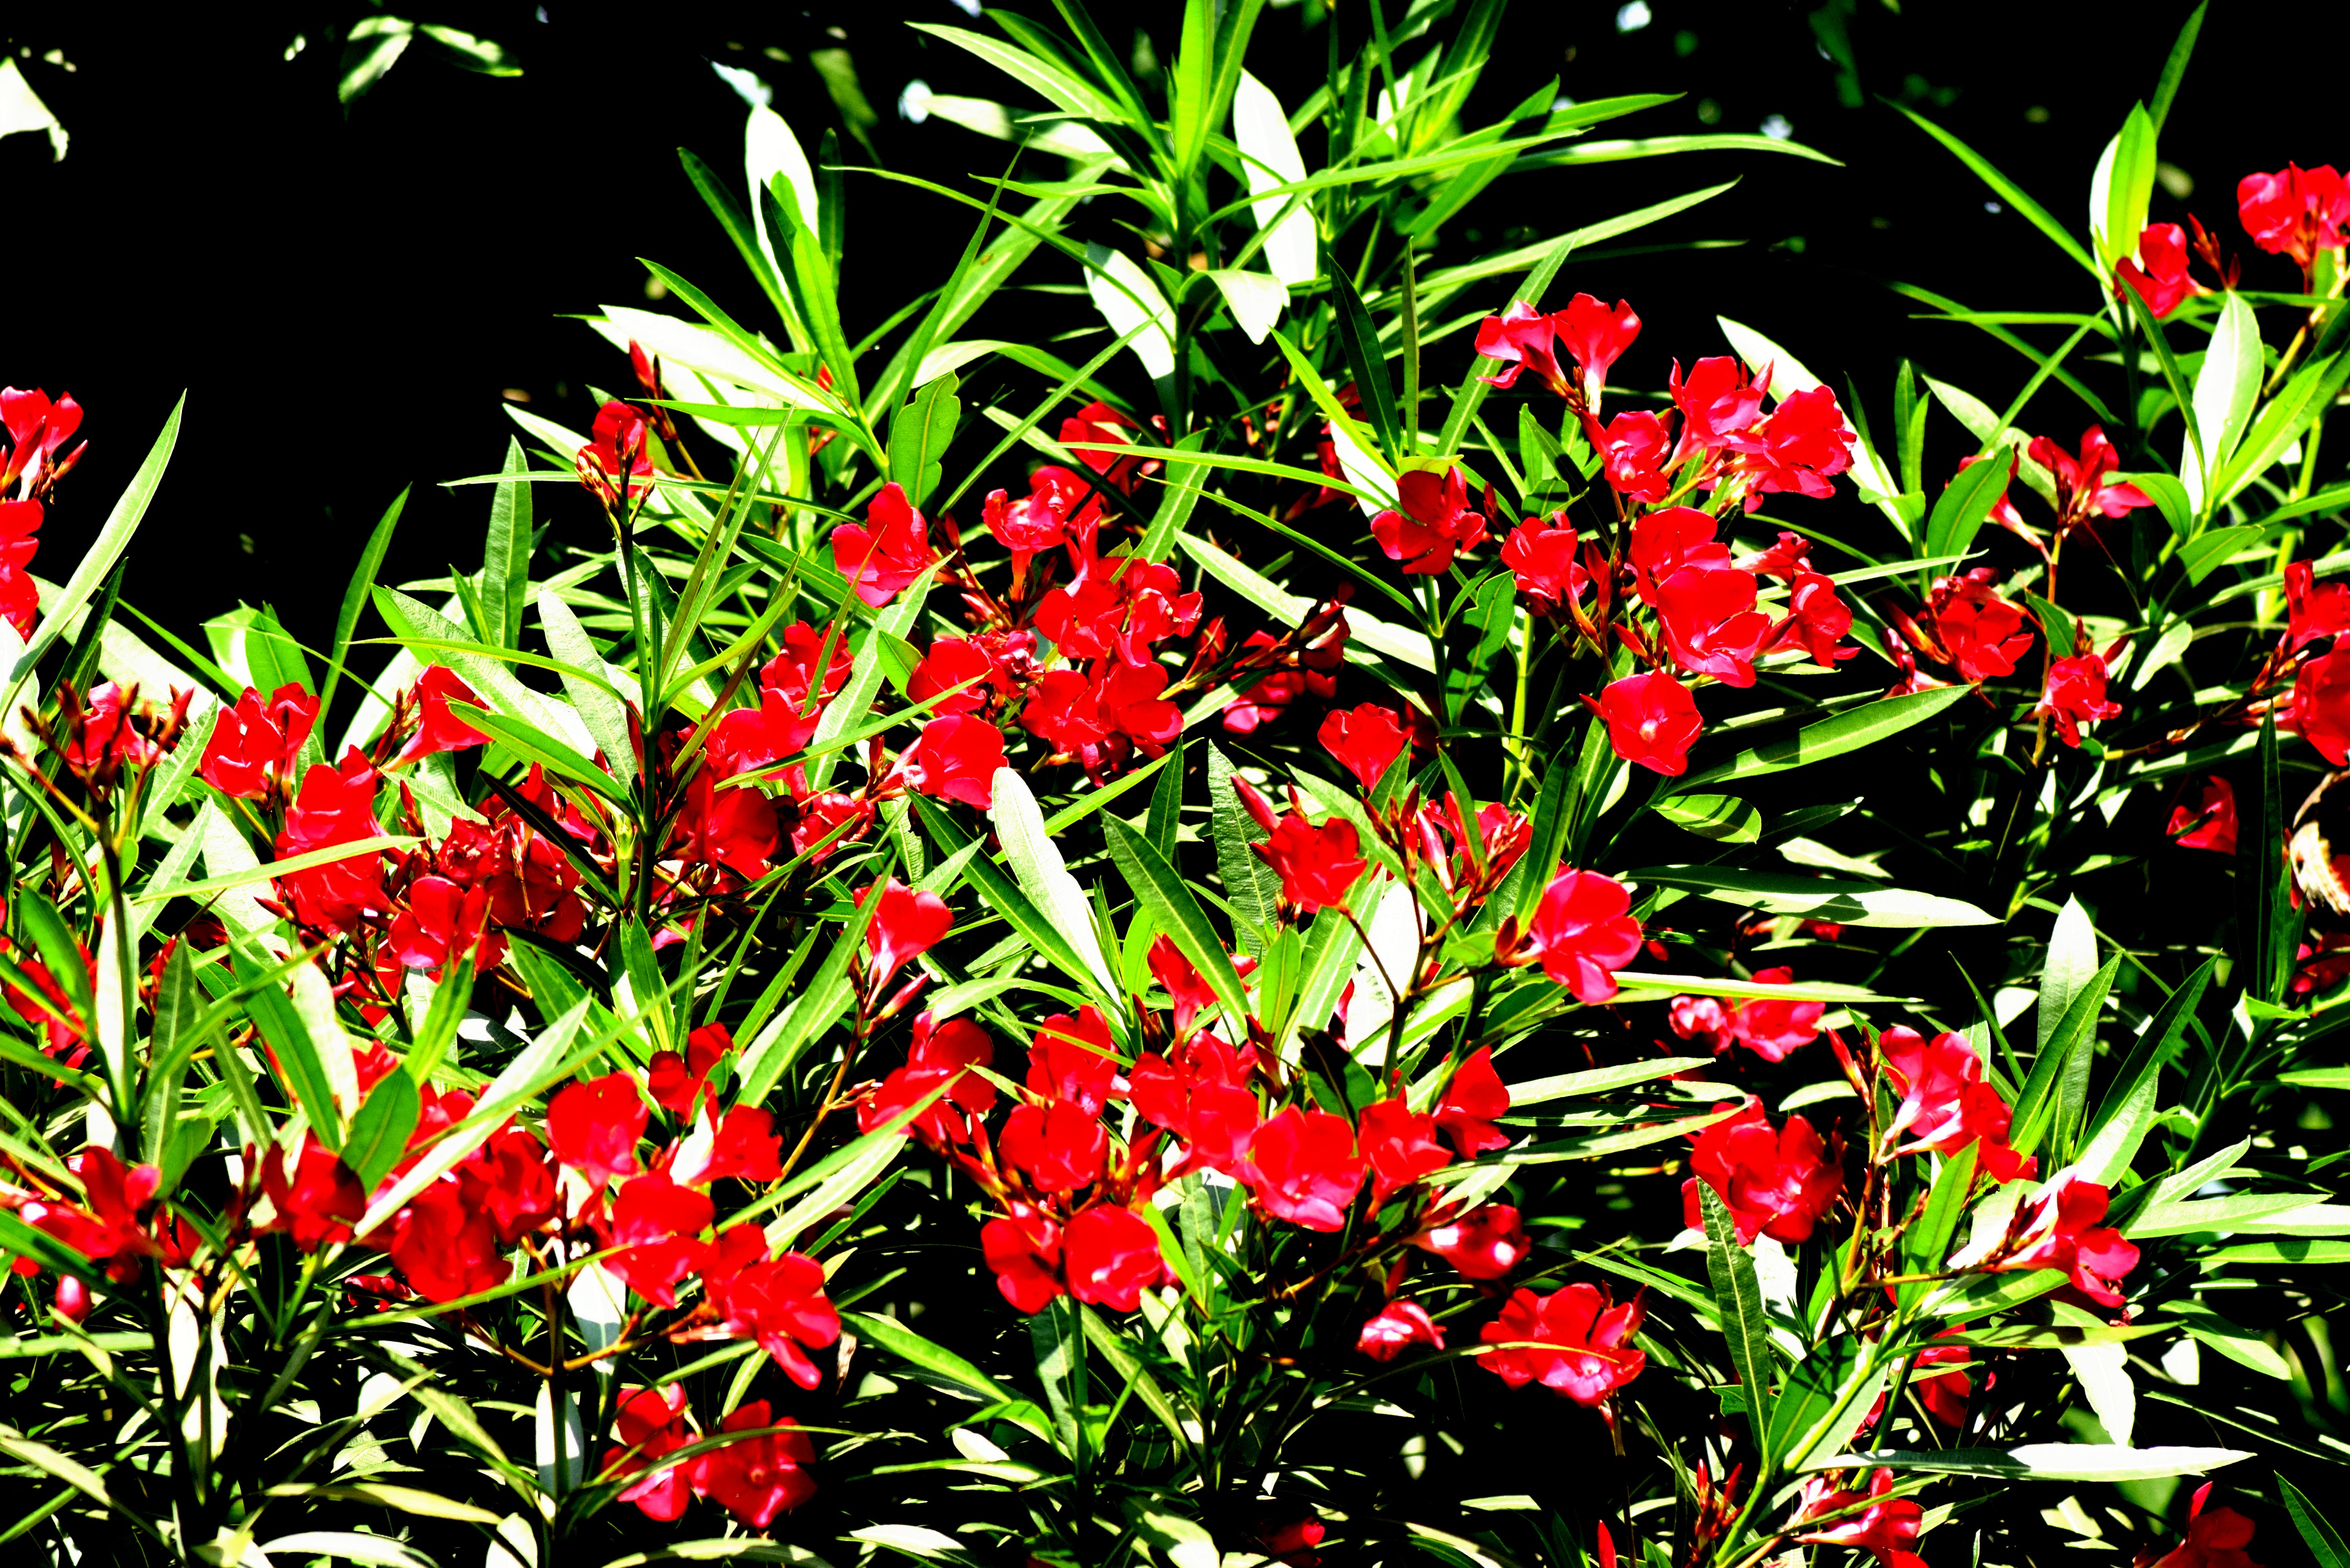
plant, green, flower, flora, shrub, flowering plant, grass, annual plant